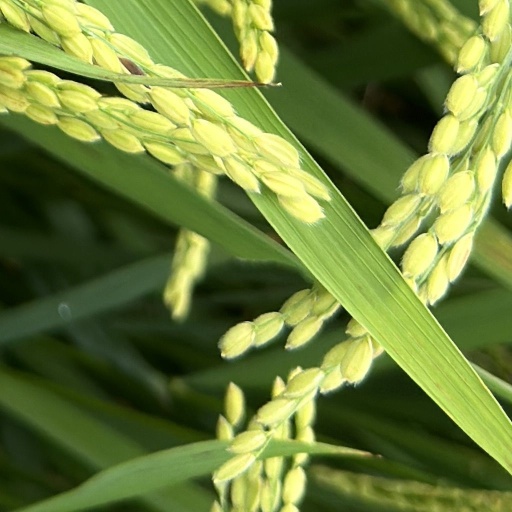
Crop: rice